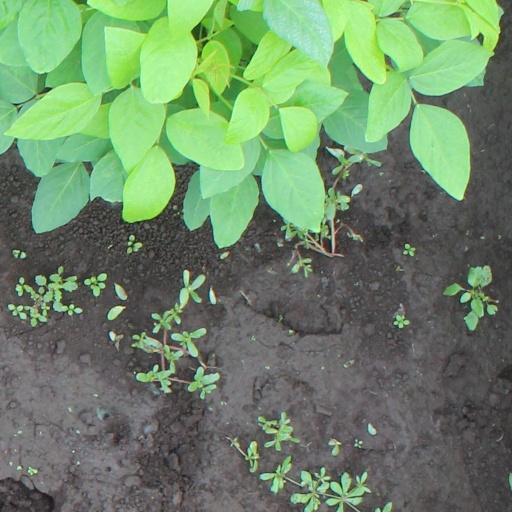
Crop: soybean